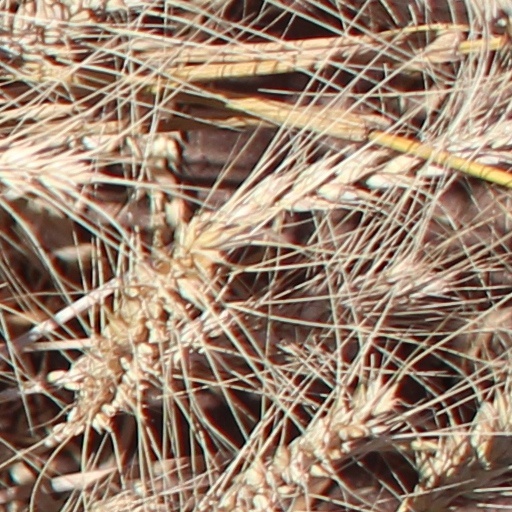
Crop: wheat